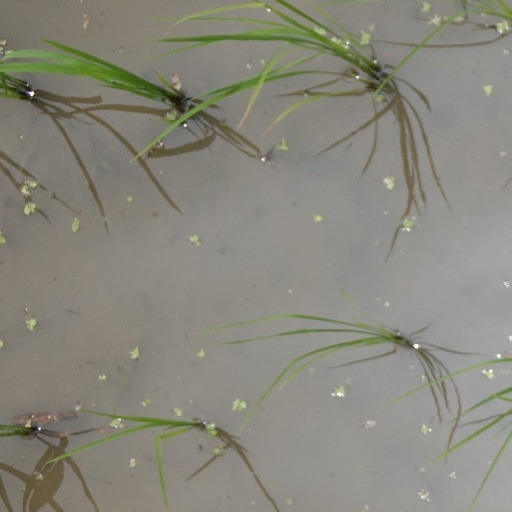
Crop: rice